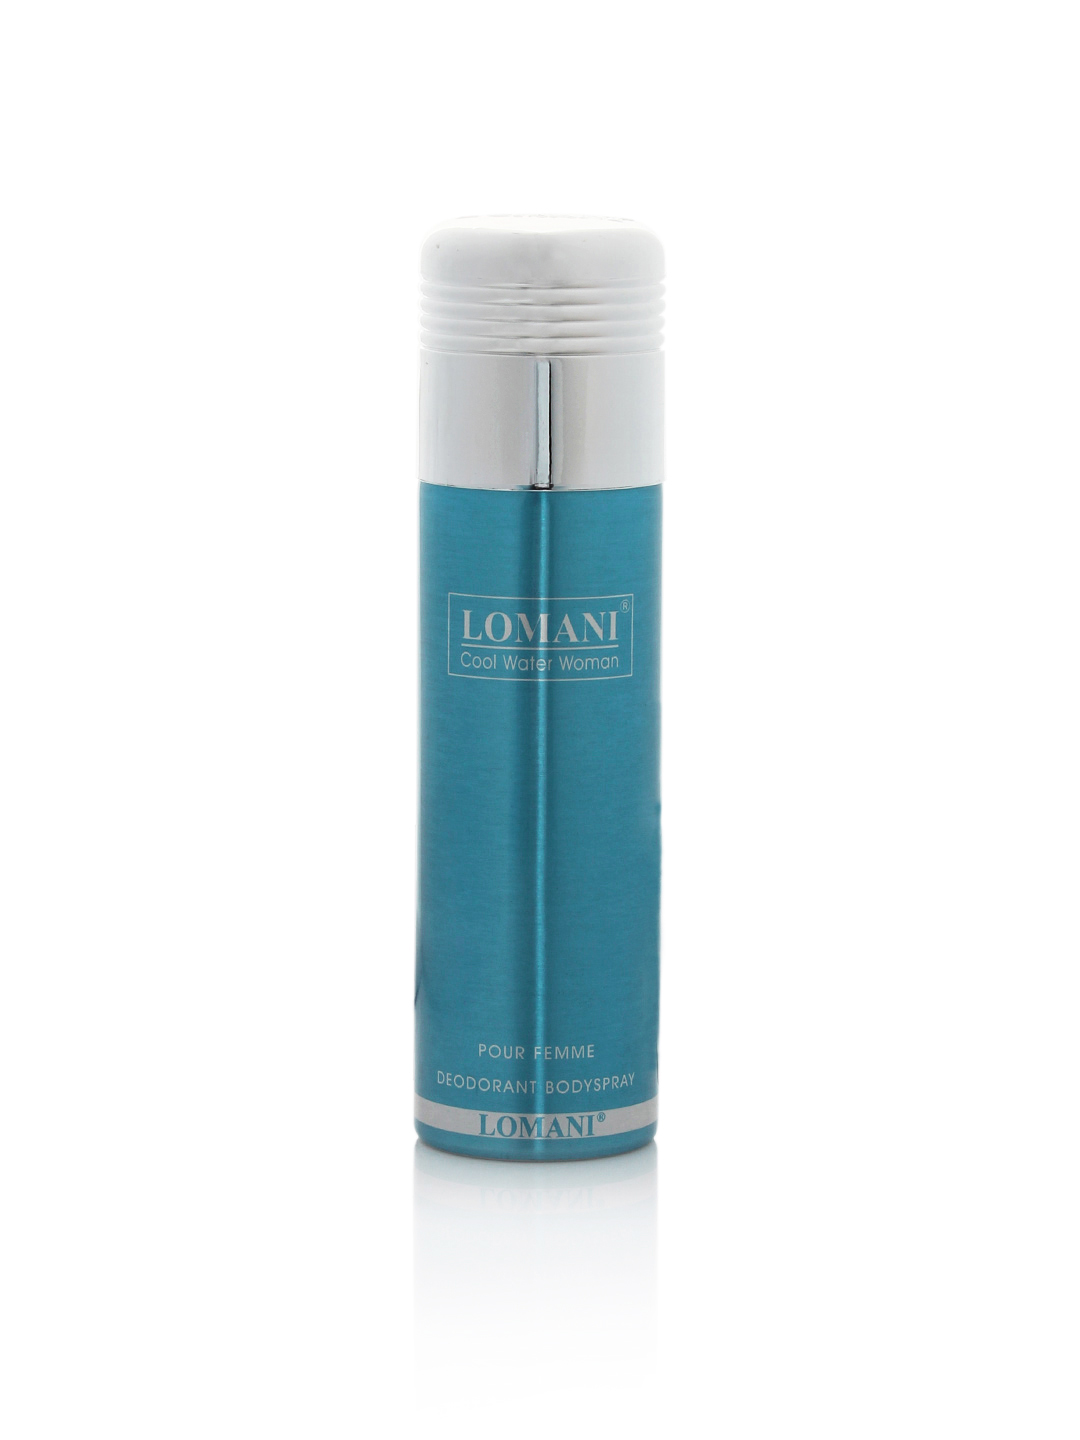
Lomani Men Cool Water Deo
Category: Personal Care / Fragrance / Deodorant
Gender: Men
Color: Blue
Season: Spring 2017
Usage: Casual